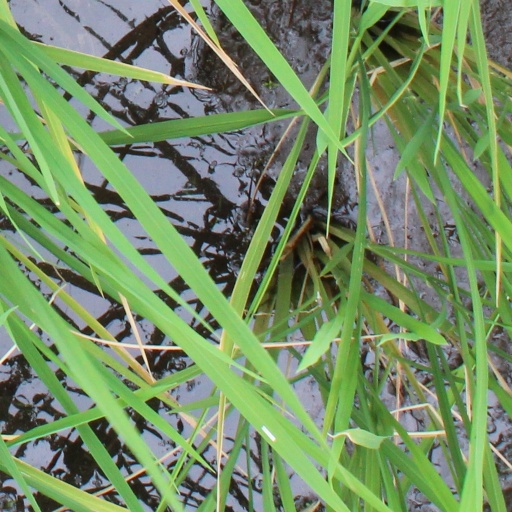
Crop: rice